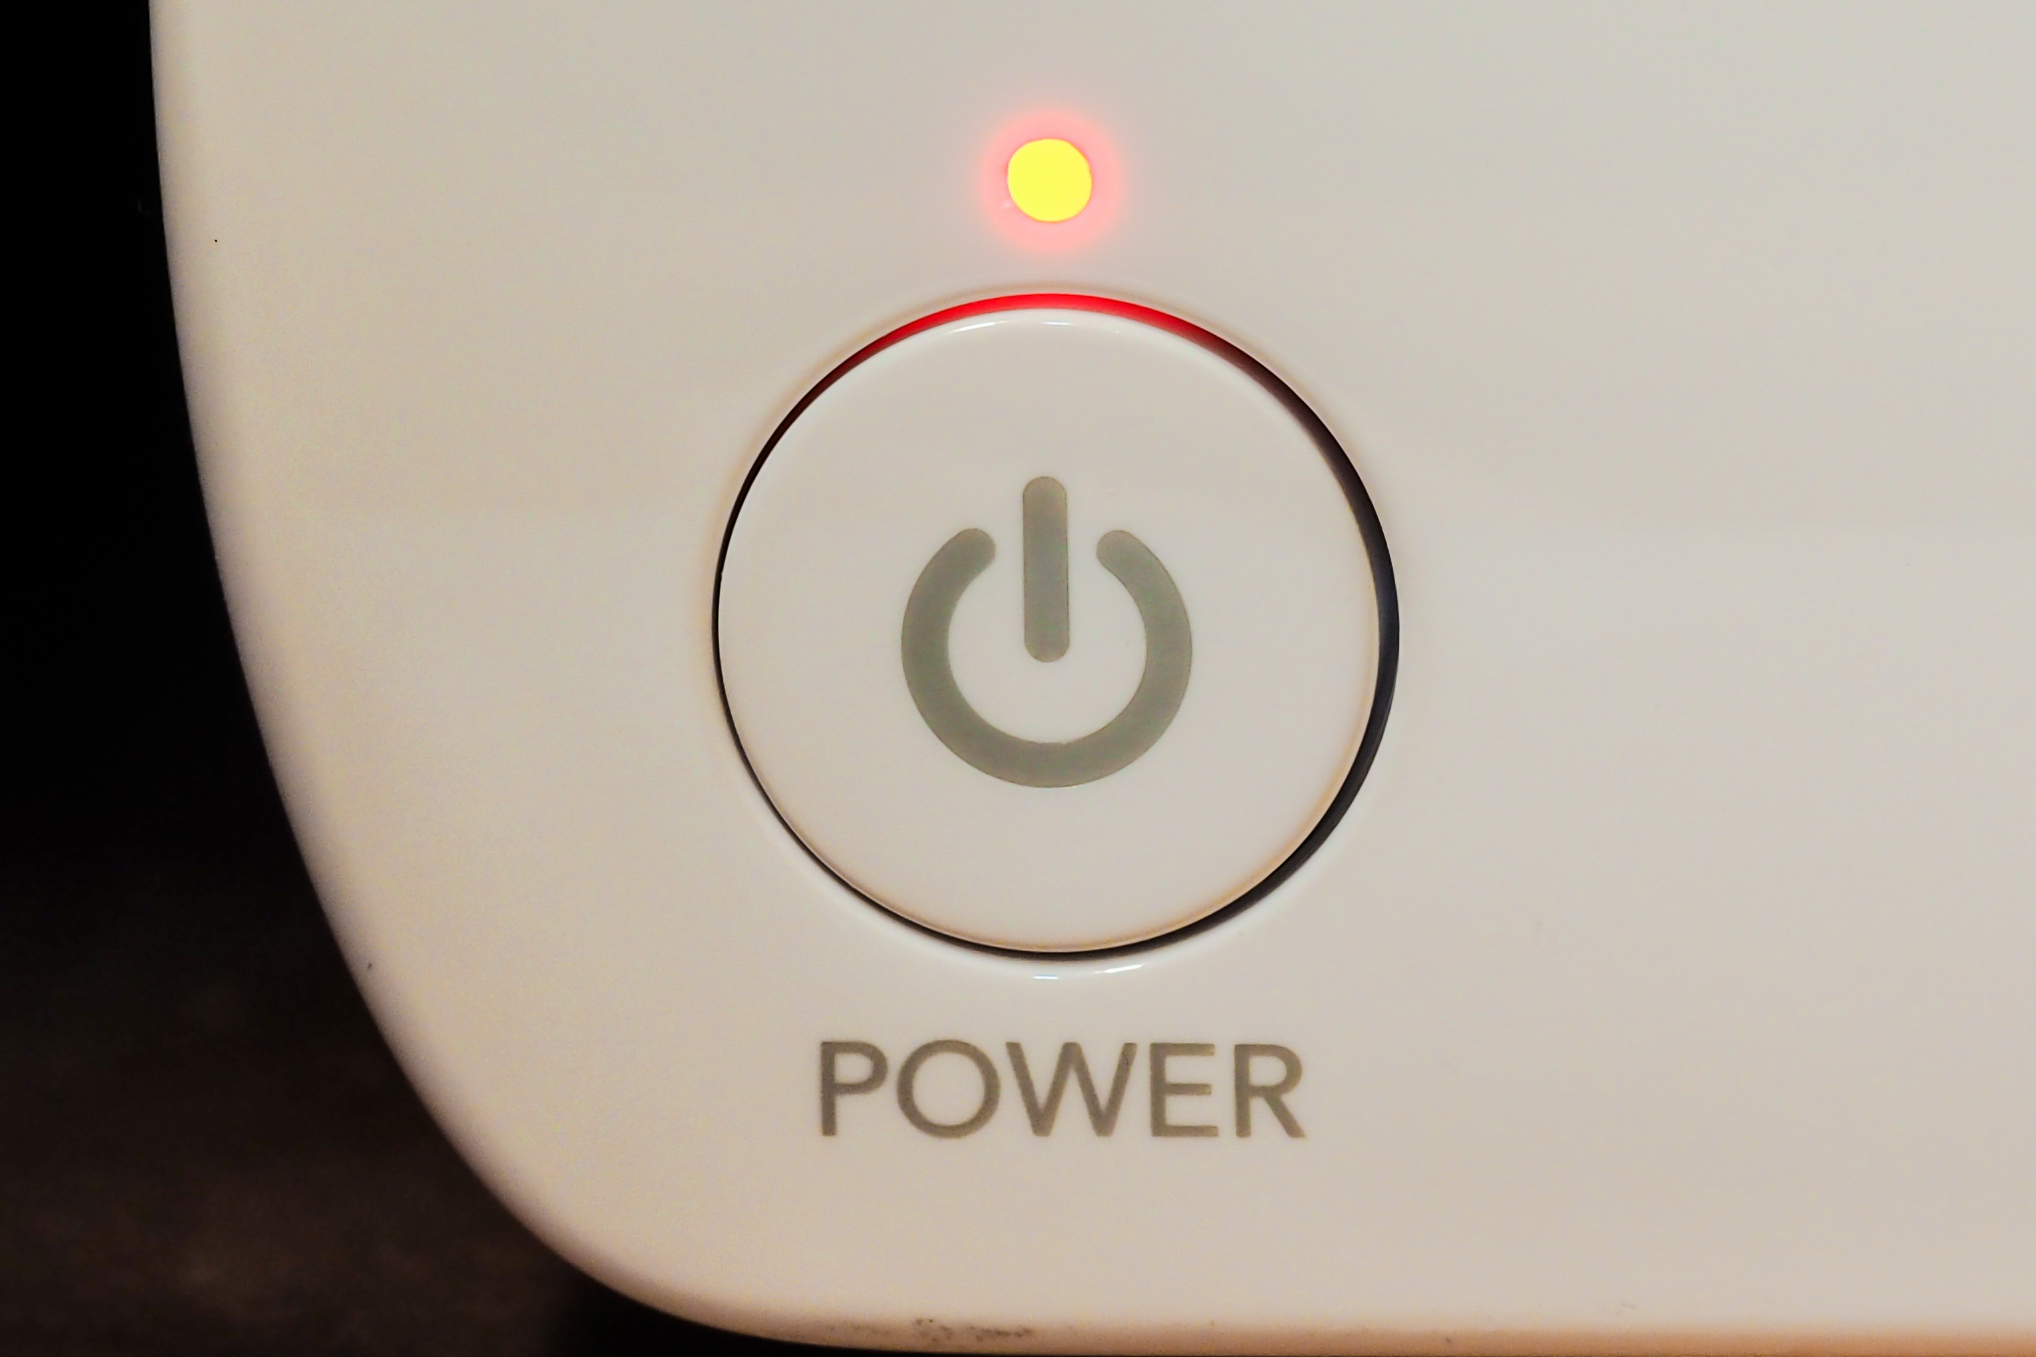
technology, number, gadget, circle, electronics, macromondays, hmm, buttons, shape, nintendo, omdem1, mzuikodigitaled60mmf28, powerbutton, wiiu